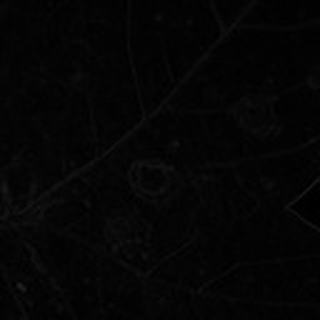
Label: cotton_target_spot